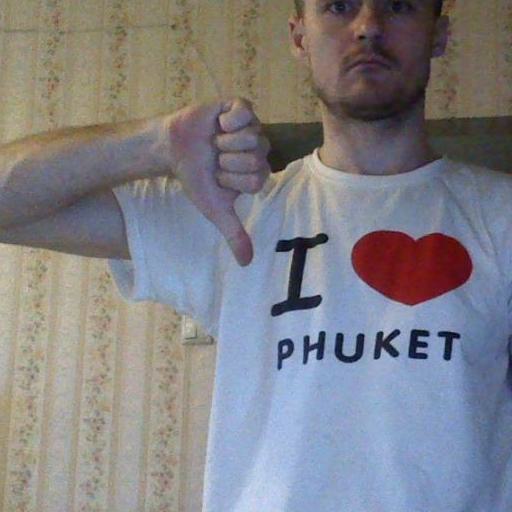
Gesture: dislike